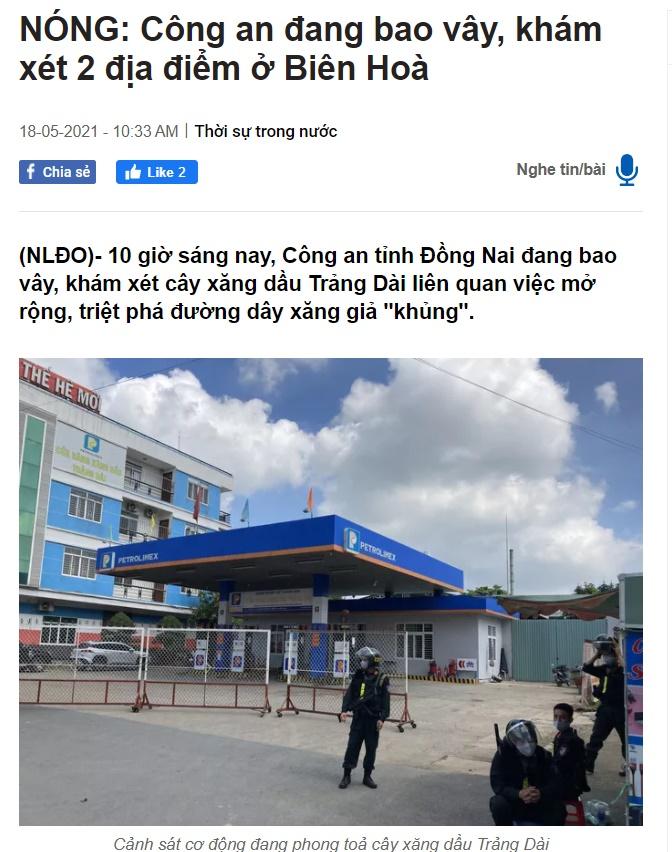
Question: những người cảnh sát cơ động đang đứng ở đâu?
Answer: những người cảnh sát đang đứng cạnh một trạm xăng dầu